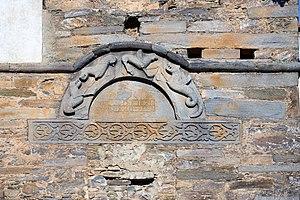
Piedicorte-di-Gaggio est une commune française située dans la circonscription départementale de la Haute-Corse et le territoire de la collectivité de Corse. Elle appartient à l'ancienne piève de Rogna dont elle était le chef-lieu.